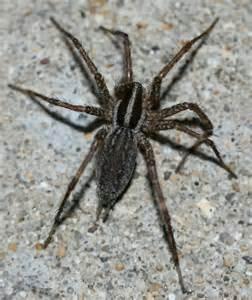
spider